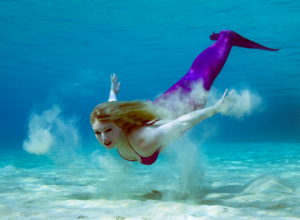
Le mermaiding ou mermaid fitness, parfois nommé nage sirène ou « sport sirène », est la pratique de revêtir un costume de sirène muni d'une queue de poisson, et généralement de nager ainsi costumé.